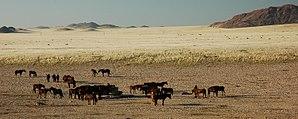
ǁKaras est l’une des quatorze régions administratives de Namibie.
Le cheval du Namib constitue une population de chevaux sauvages vivant dans le Namib, un désert de l'Afrique australe. Issu des rares populations de chevaux féraux du continent africain, son origine reste peu claire, plusieurs théories étant avancées, sans que les tests génétiques ne permettent de conclure.